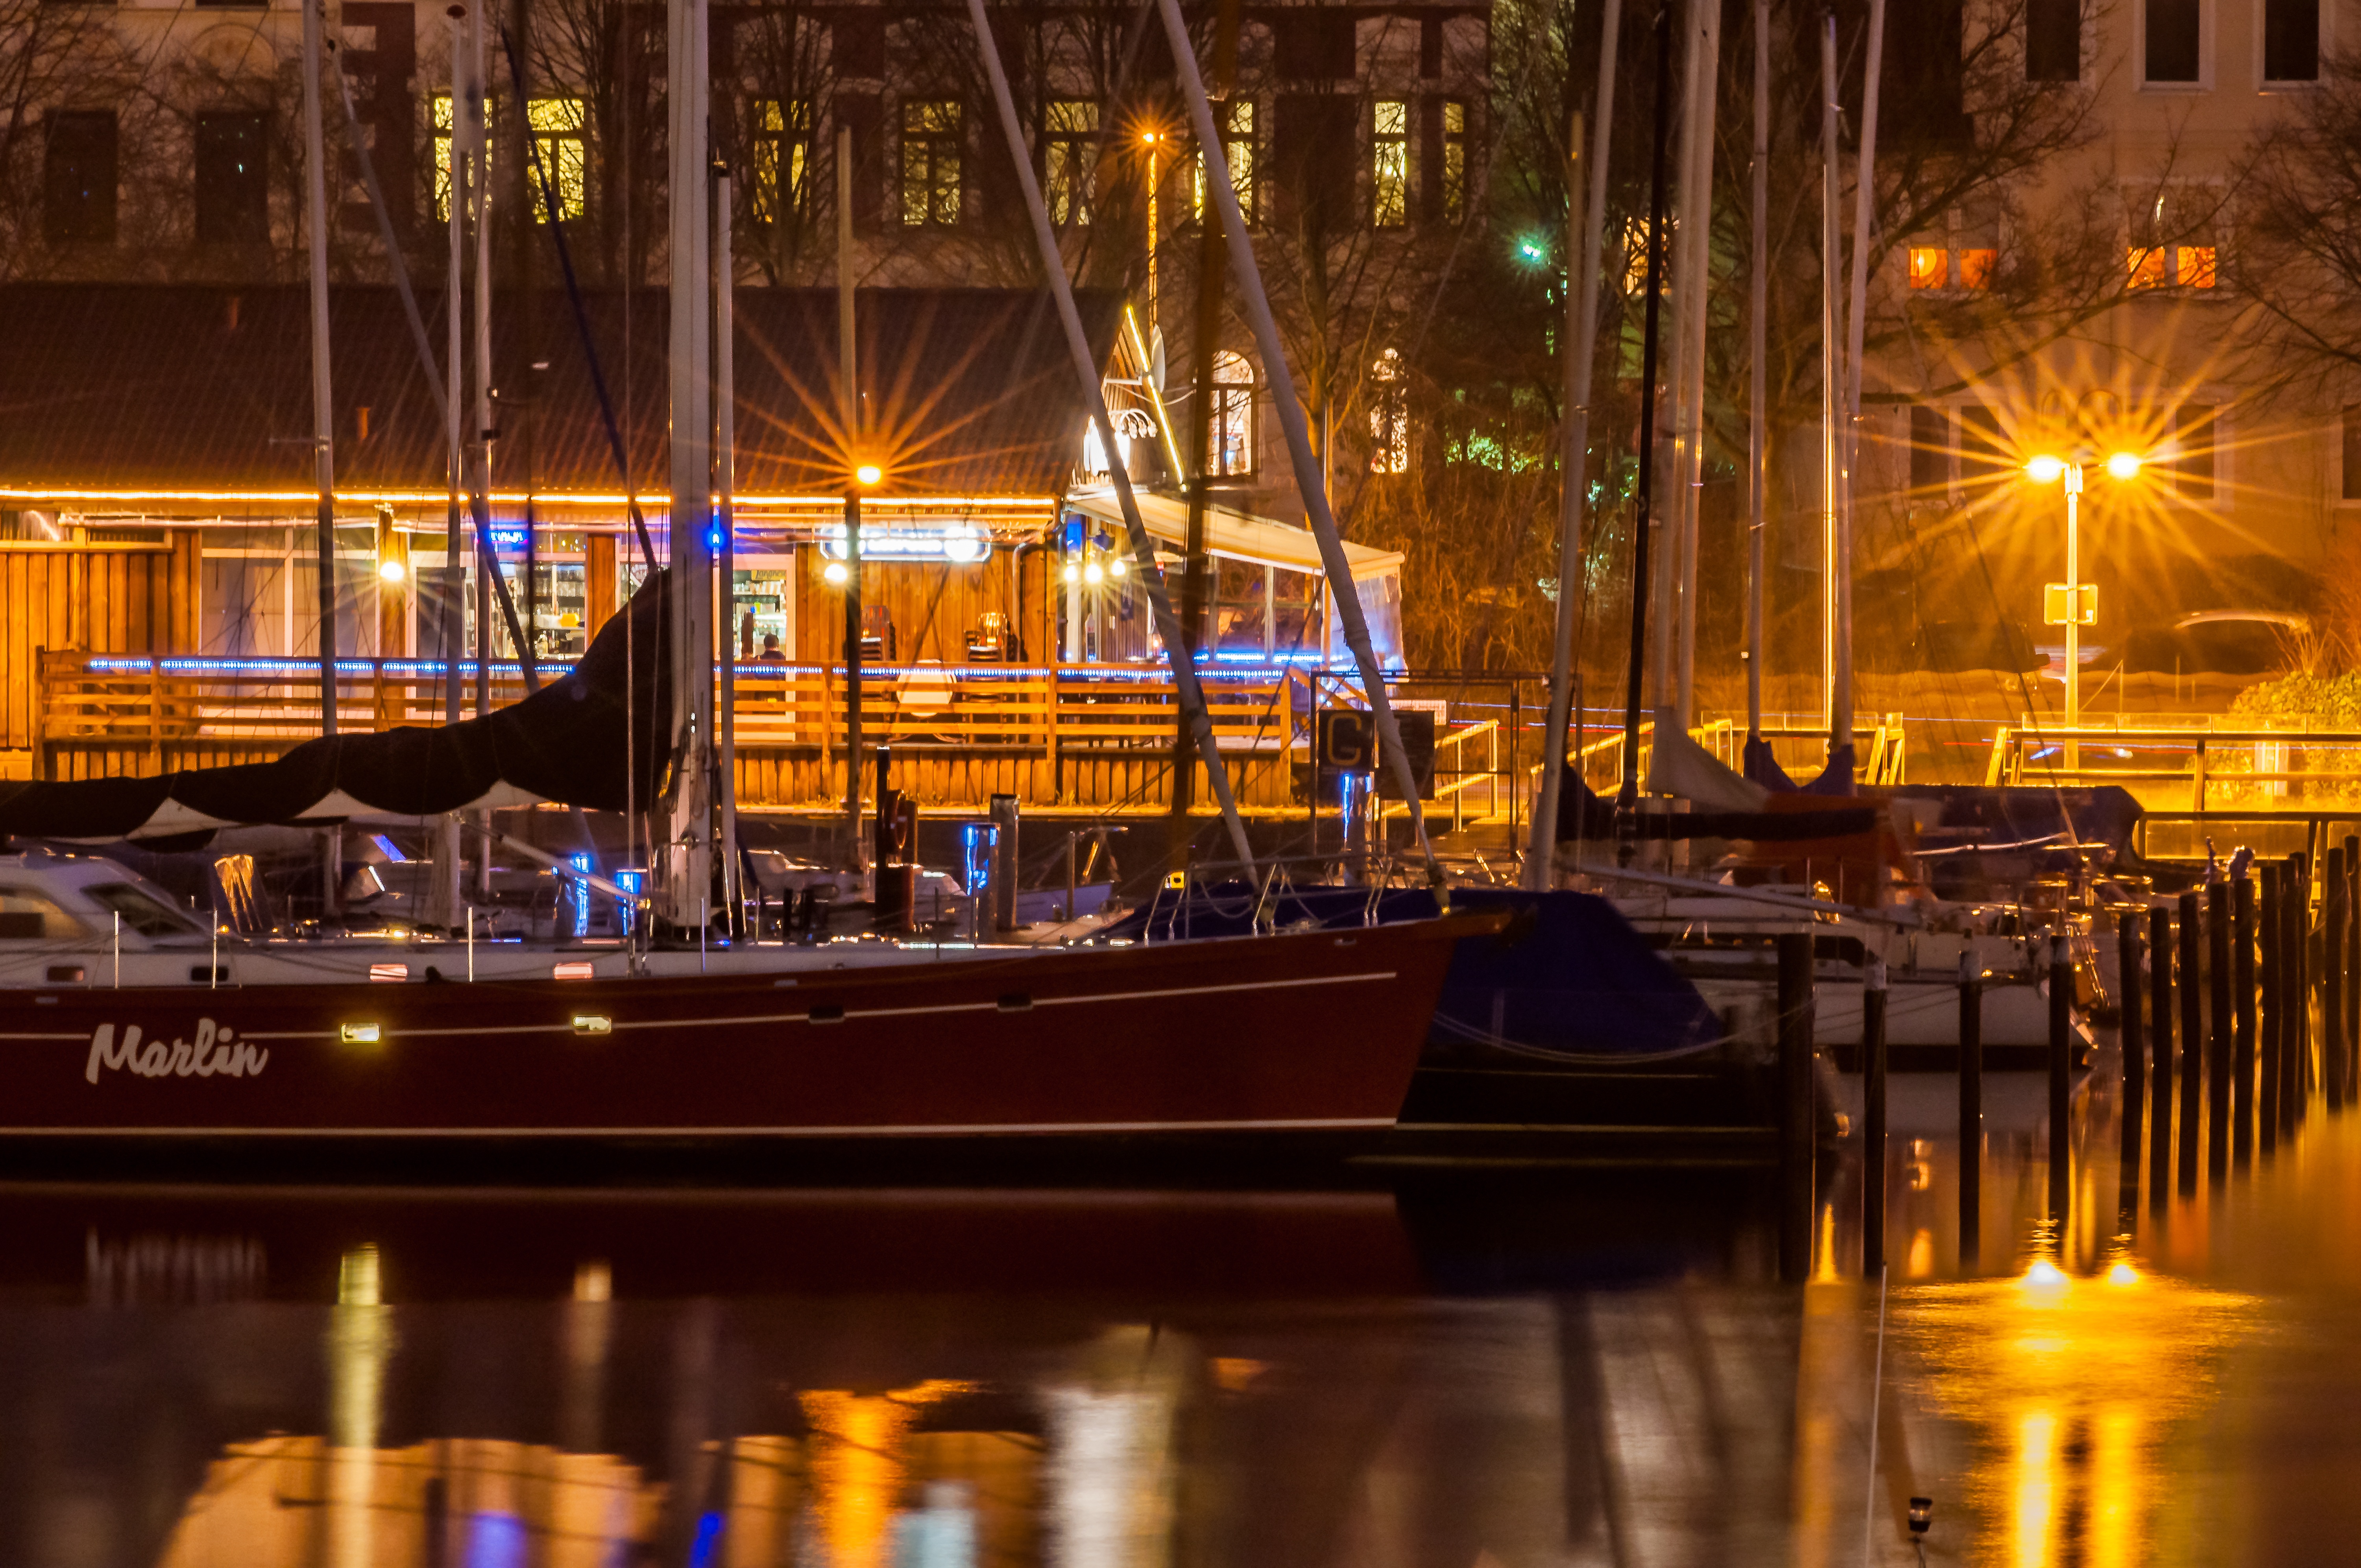
landscape, sea, coast, water, winter, boat, night, ship, cityscape, dusk, boot, evening, reflection, vehicle, weather, fjord, port, waterway, old town, citylights, boats, germany, still, sailing vessel, watercraft, mood, flensburg, atmospheric, baltic sea, sailing boats